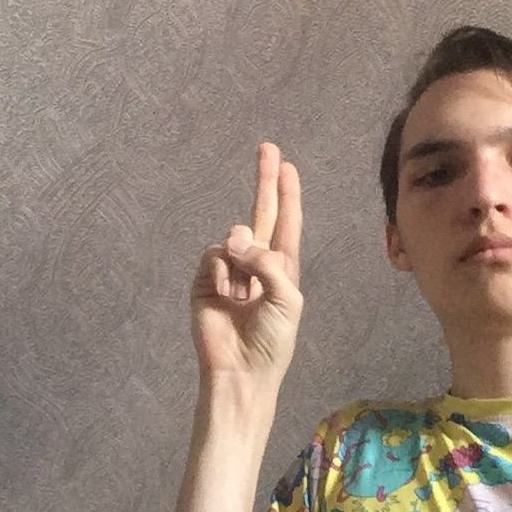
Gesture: two_up